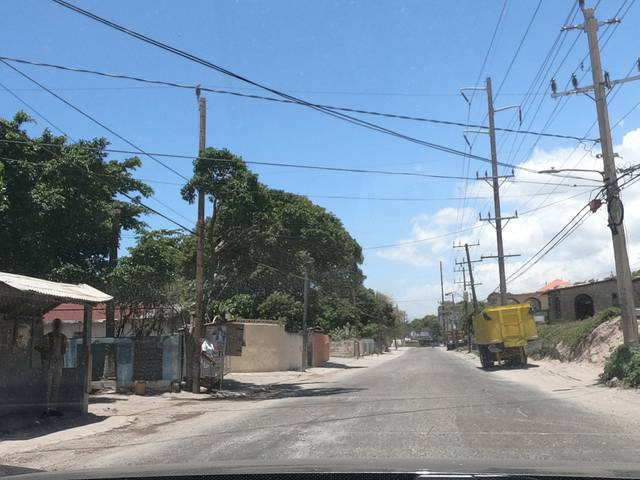
Region: Jamaica
Coordinates: 17.947, -76.698